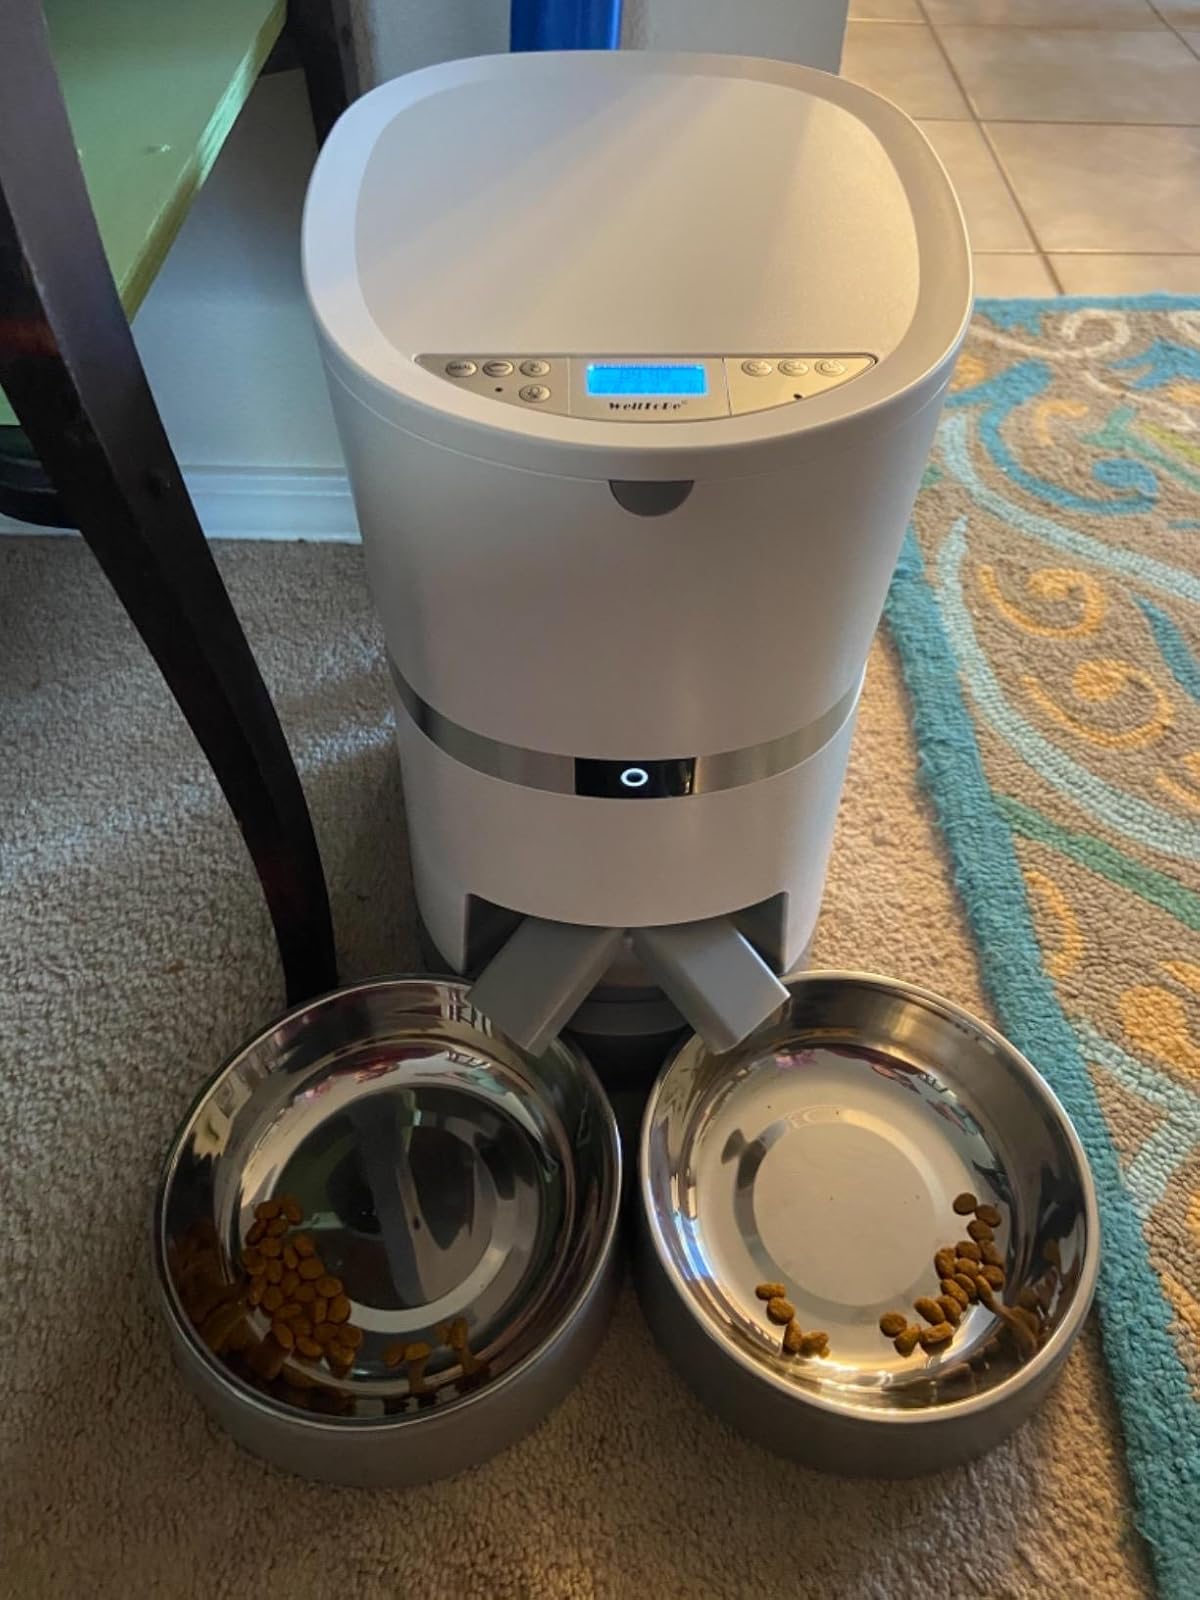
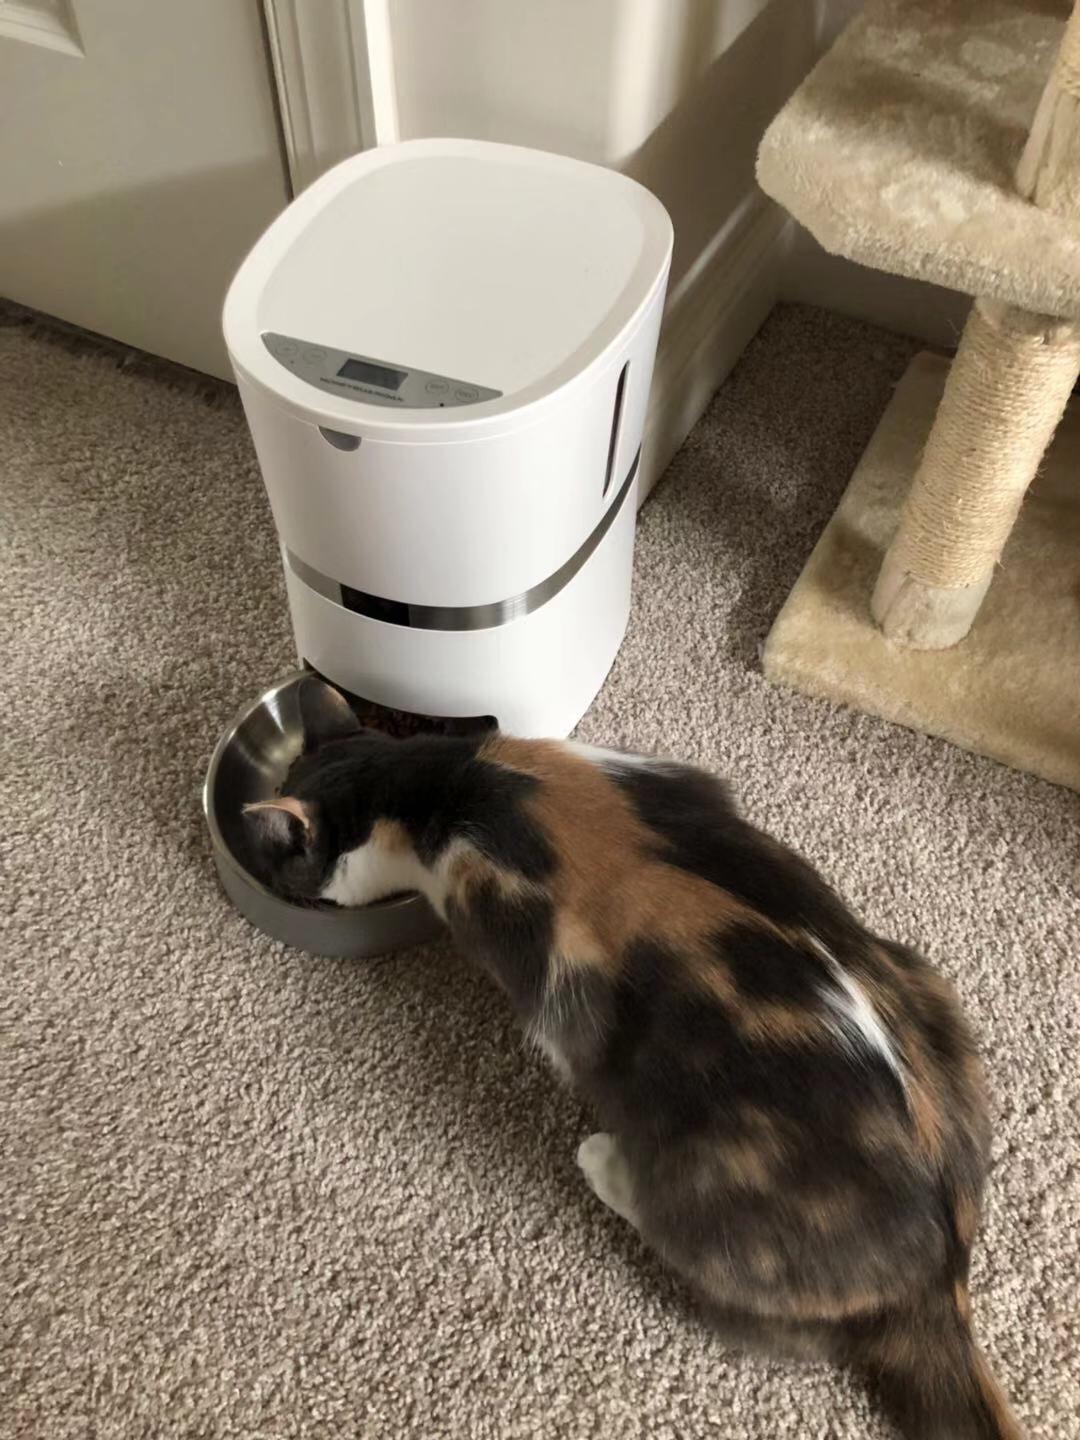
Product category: items_feeder
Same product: no